Tailored Brands

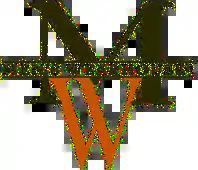
"You're gonna like the way you look. I guarantee it."

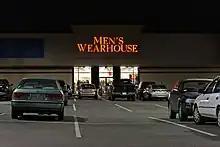
Men's Wearhouse in Saugus, Massachusetts

Tailored Brands' predecessor, Men's Wearhouse, was founded in 1973 by George Zimmer as a retail men's clothing store. The business had grown to 100 stores by the time it held an IPO in 1992, raising $13M. Zimmer turned Men's Wearhouse into an industry consolidator, acquiring numerous competitors throughout his tenure leading the firm. In 1997, it purchased, then liquidated, the bankrupt Kuppenheimer chain.